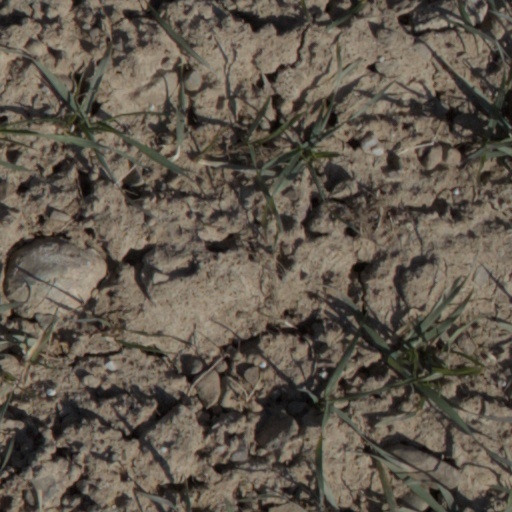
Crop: wheat